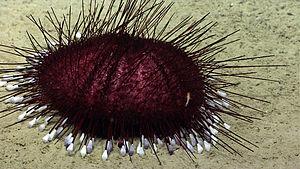
Les Echinothuriidae forment une famille d'oursins au sein de l'ordre des Echinothurioida. Leur corps flexible leur vaut le surnom d'« oursins cuir ».
Les Echinothurioida forment un ordre d'oursins réguliers.
Hygrosoma est un genre d’oursins réguliers abyssaux de la famille des Echinothuriidae.